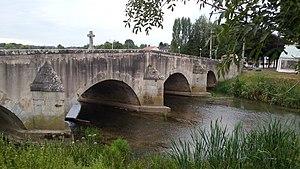
Pont voûté sur le Sânon à Crévic dans le département de Meurthe-et-Moselle en France This photo was uploaded with Wiki Loves Monuments mobile 1.2 (Android).
Le pont sur le Sânon de Crévic est un pont voûté routier construit de la fin du XVIIᵉ siècle au début du XVIIIᵉ siècle, classé monument historique par arrêté du 28 février 1984.
Cet article recense les monuments historiques du département de Meurthe-et-Moselle, en France.
Le Sânon est une rivière française du Grand Est, qui coule dans les départements de Meurthe-et-Moselle et de la Moselle. C'est un affluent de la Meurthe, donc un sous-affluent de la Moselle.